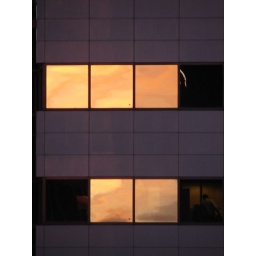
Pink clouds in windows